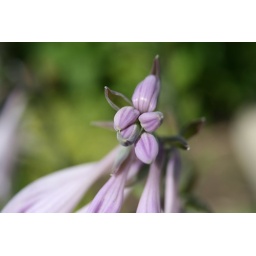
Taken of flowers in a pot by a shop in downtown St. Michaels, Maryland.